In the Closet of the Vatican

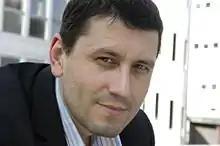
Frédéric Martel

In the Closet of the Vatican: Power, Homosexuality, Hypocrisy is a book by Frédéric Martel, which was published in French by Éditions Robert Laffont in February 2019 as well as being simultaneously released in eight languages. The book is based upon testimonies from 41 cardinals, 52 bishops and 45 apostolic nuncios, some of whom are anonymous, as noted by the author. The author argues that an overwhelming majority of priests and bishops serving in the Vatican—including several prelates who have given anti-gay sex speeches—are gay, and either secretly have sex with men or repress their desires.